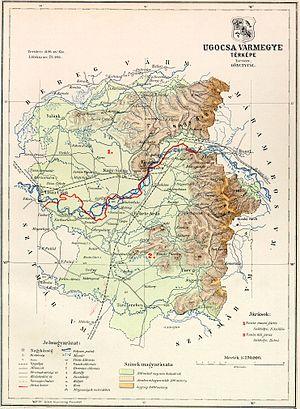
Le comitat d'Ugocsa est un ancien comitat du royaume de Hongrie qui a existé de 1876 à 1918. Son chef-lieu était la ville de Nagyszőllős, Sevljuš en ruthène, aujourd'hui Vynohradiv en Ukraine.